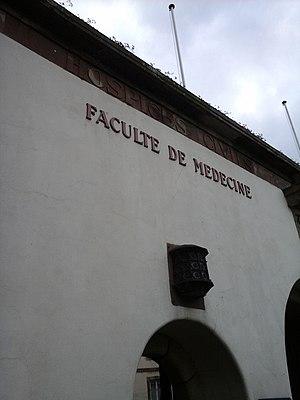
Porte de l'ancienne Faculté de Médecine de Strasbourg
La faculté de médecine de Strasbourg est située dans le campus Médecine à Strasbourg, à proximité immédiate de l'hôpital civil, non loin du quartier historique de la Petite France. Avec ses 5 130 étudiants, elle est l'une des principales composantes de l'université de Strasbourg. Elle est par ailleurs liée par convention au Centre hospitalier régional et universitaire de Strasbourg, regroupant les hôpitaux universitaires de Strasbourg. De nombreuses personnalités du monde médical sont passées par ses murs dont cinq prix Nobel de physiologie ou médecine : Alphonse Laveran, Albrecht Kossel, Paul Ehrlich, Otto Loewi et Otto Fritz Meyerhof.